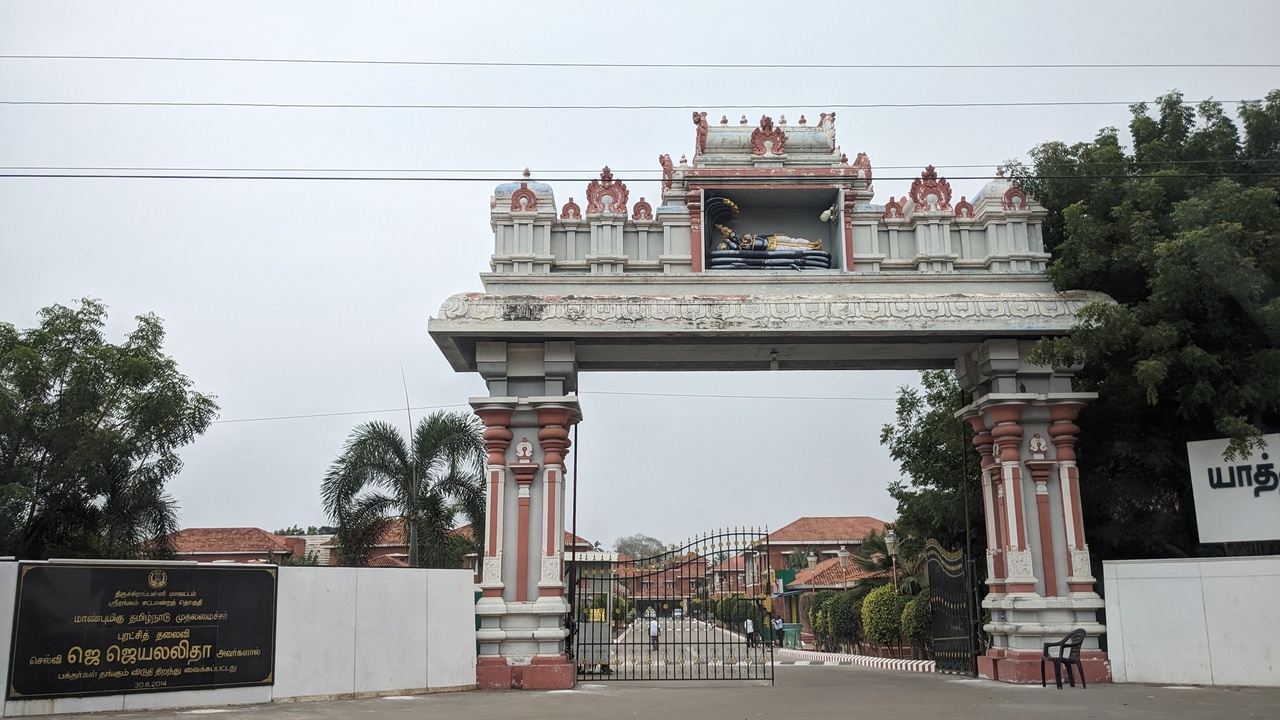
Photos taken from a trip to South eastern Tamilnadu